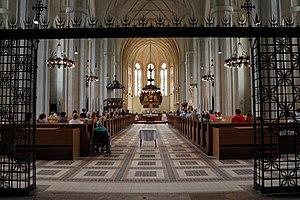
L'église Saint-Léopold est l'église catholique de la paroisse de Donaufeld, quartier de Floridsdorf, le 21ᵉ arrondissement de Vienne.